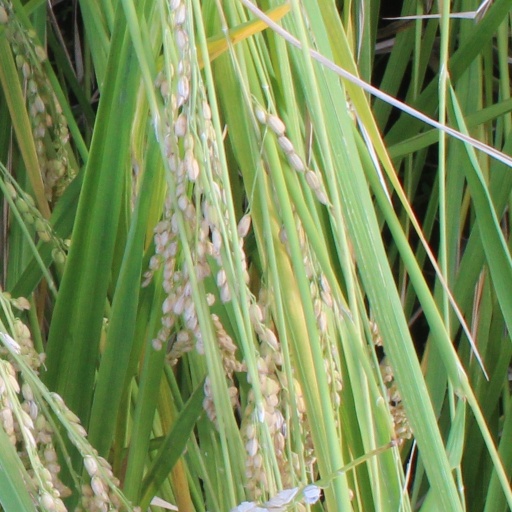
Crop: rice